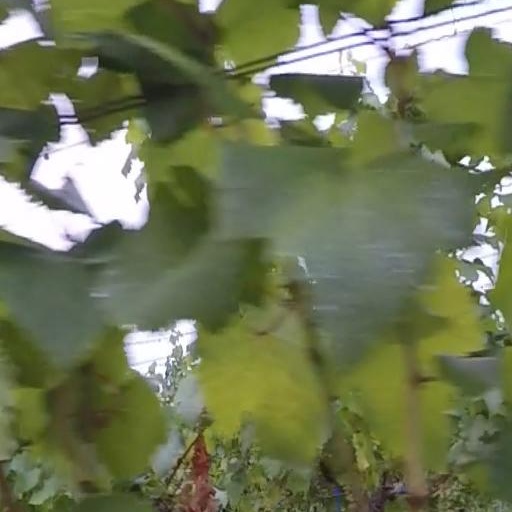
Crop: grape